Cast of Shadows

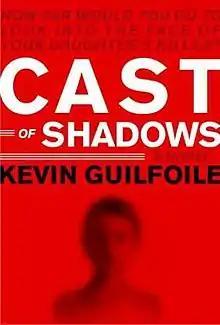

Cast of Shadows is a 2005 suspense novel by the American writer Kevin Guilfoile. It was published in the United Kingdom under the title Wicker.